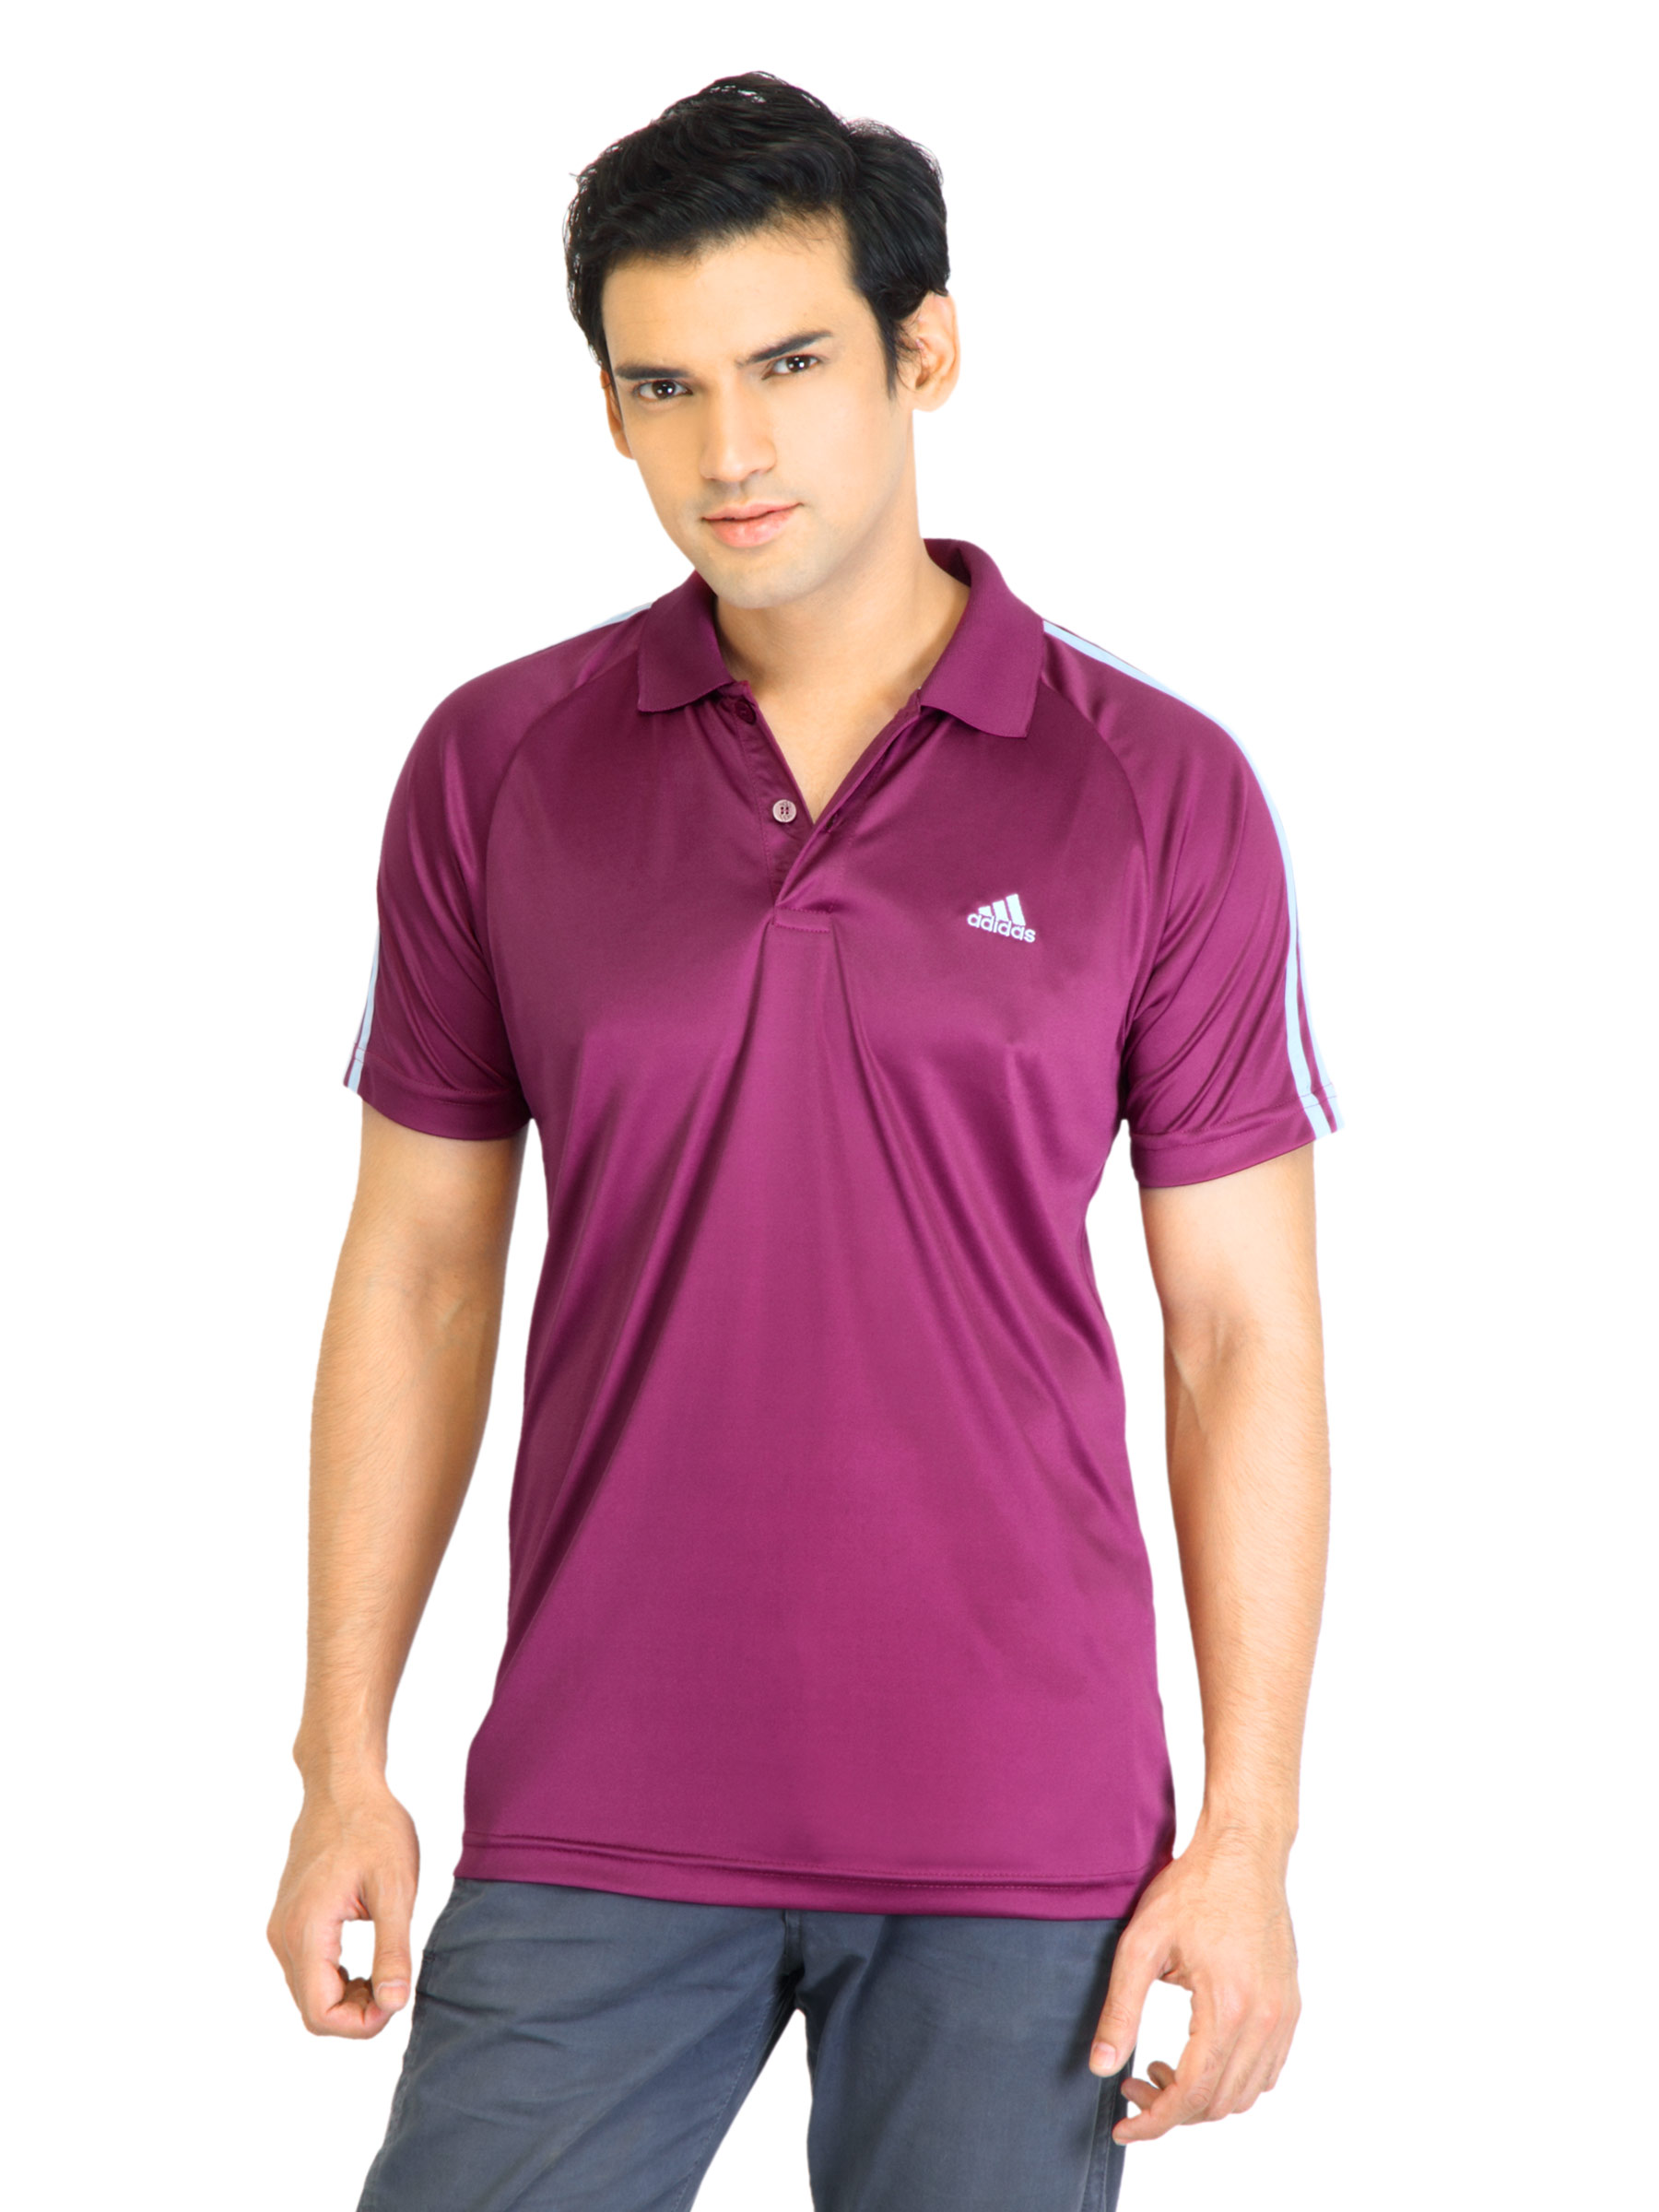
ADIDAS Men Grape Pink Polo Tshirts
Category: Apparel / Topwear / Tshirts
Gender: Men
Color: Pink
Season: Fall 2011
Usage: Sports